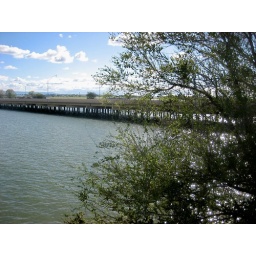
Idaho - bridge over Snake River, tree